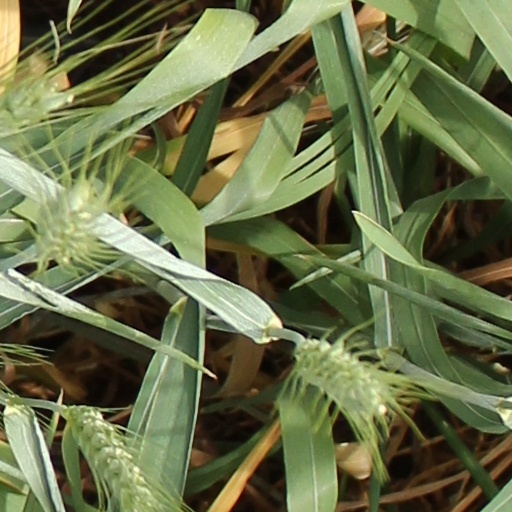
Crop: wheat